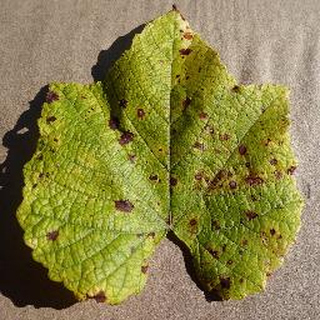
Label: grape_leaf_blight